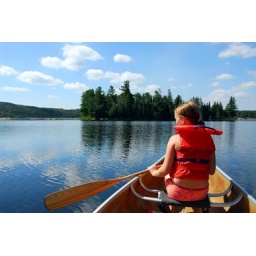
Young girl in canoe paddling on a scenic lake